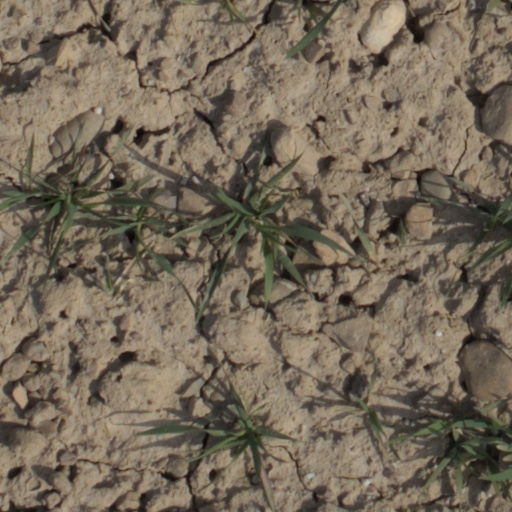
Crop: wheat